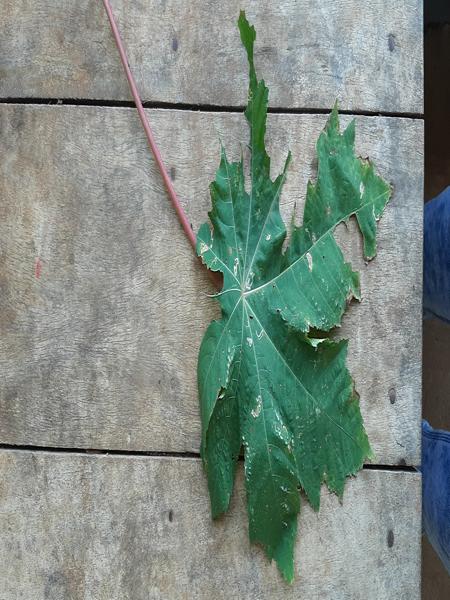
Plant: Castor